Kraichgau Railway

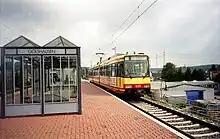
Train in the terminus at Gölshausen (August 1995)

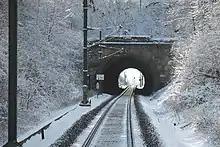
Gölshausen Tunnel, track was relaid in the centre of the tunnel for the electrification

As a result, the Albtal-Verkehrs-Gesellschaft (Alb Valley Transport Company, AVG), an undertaking of the city of Karlsruhe, took over, from about 1990, the funding of the modernisation and electrification of the line as a pilot project. The electrification system used was the usual Deutsche Bahn system of 15 kV AC.